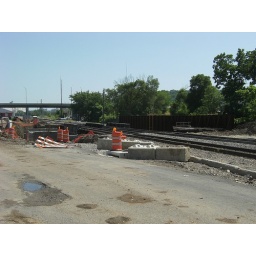
Another view looking north from the west side. The street in the foregound was the access road to Rosedale Yard.